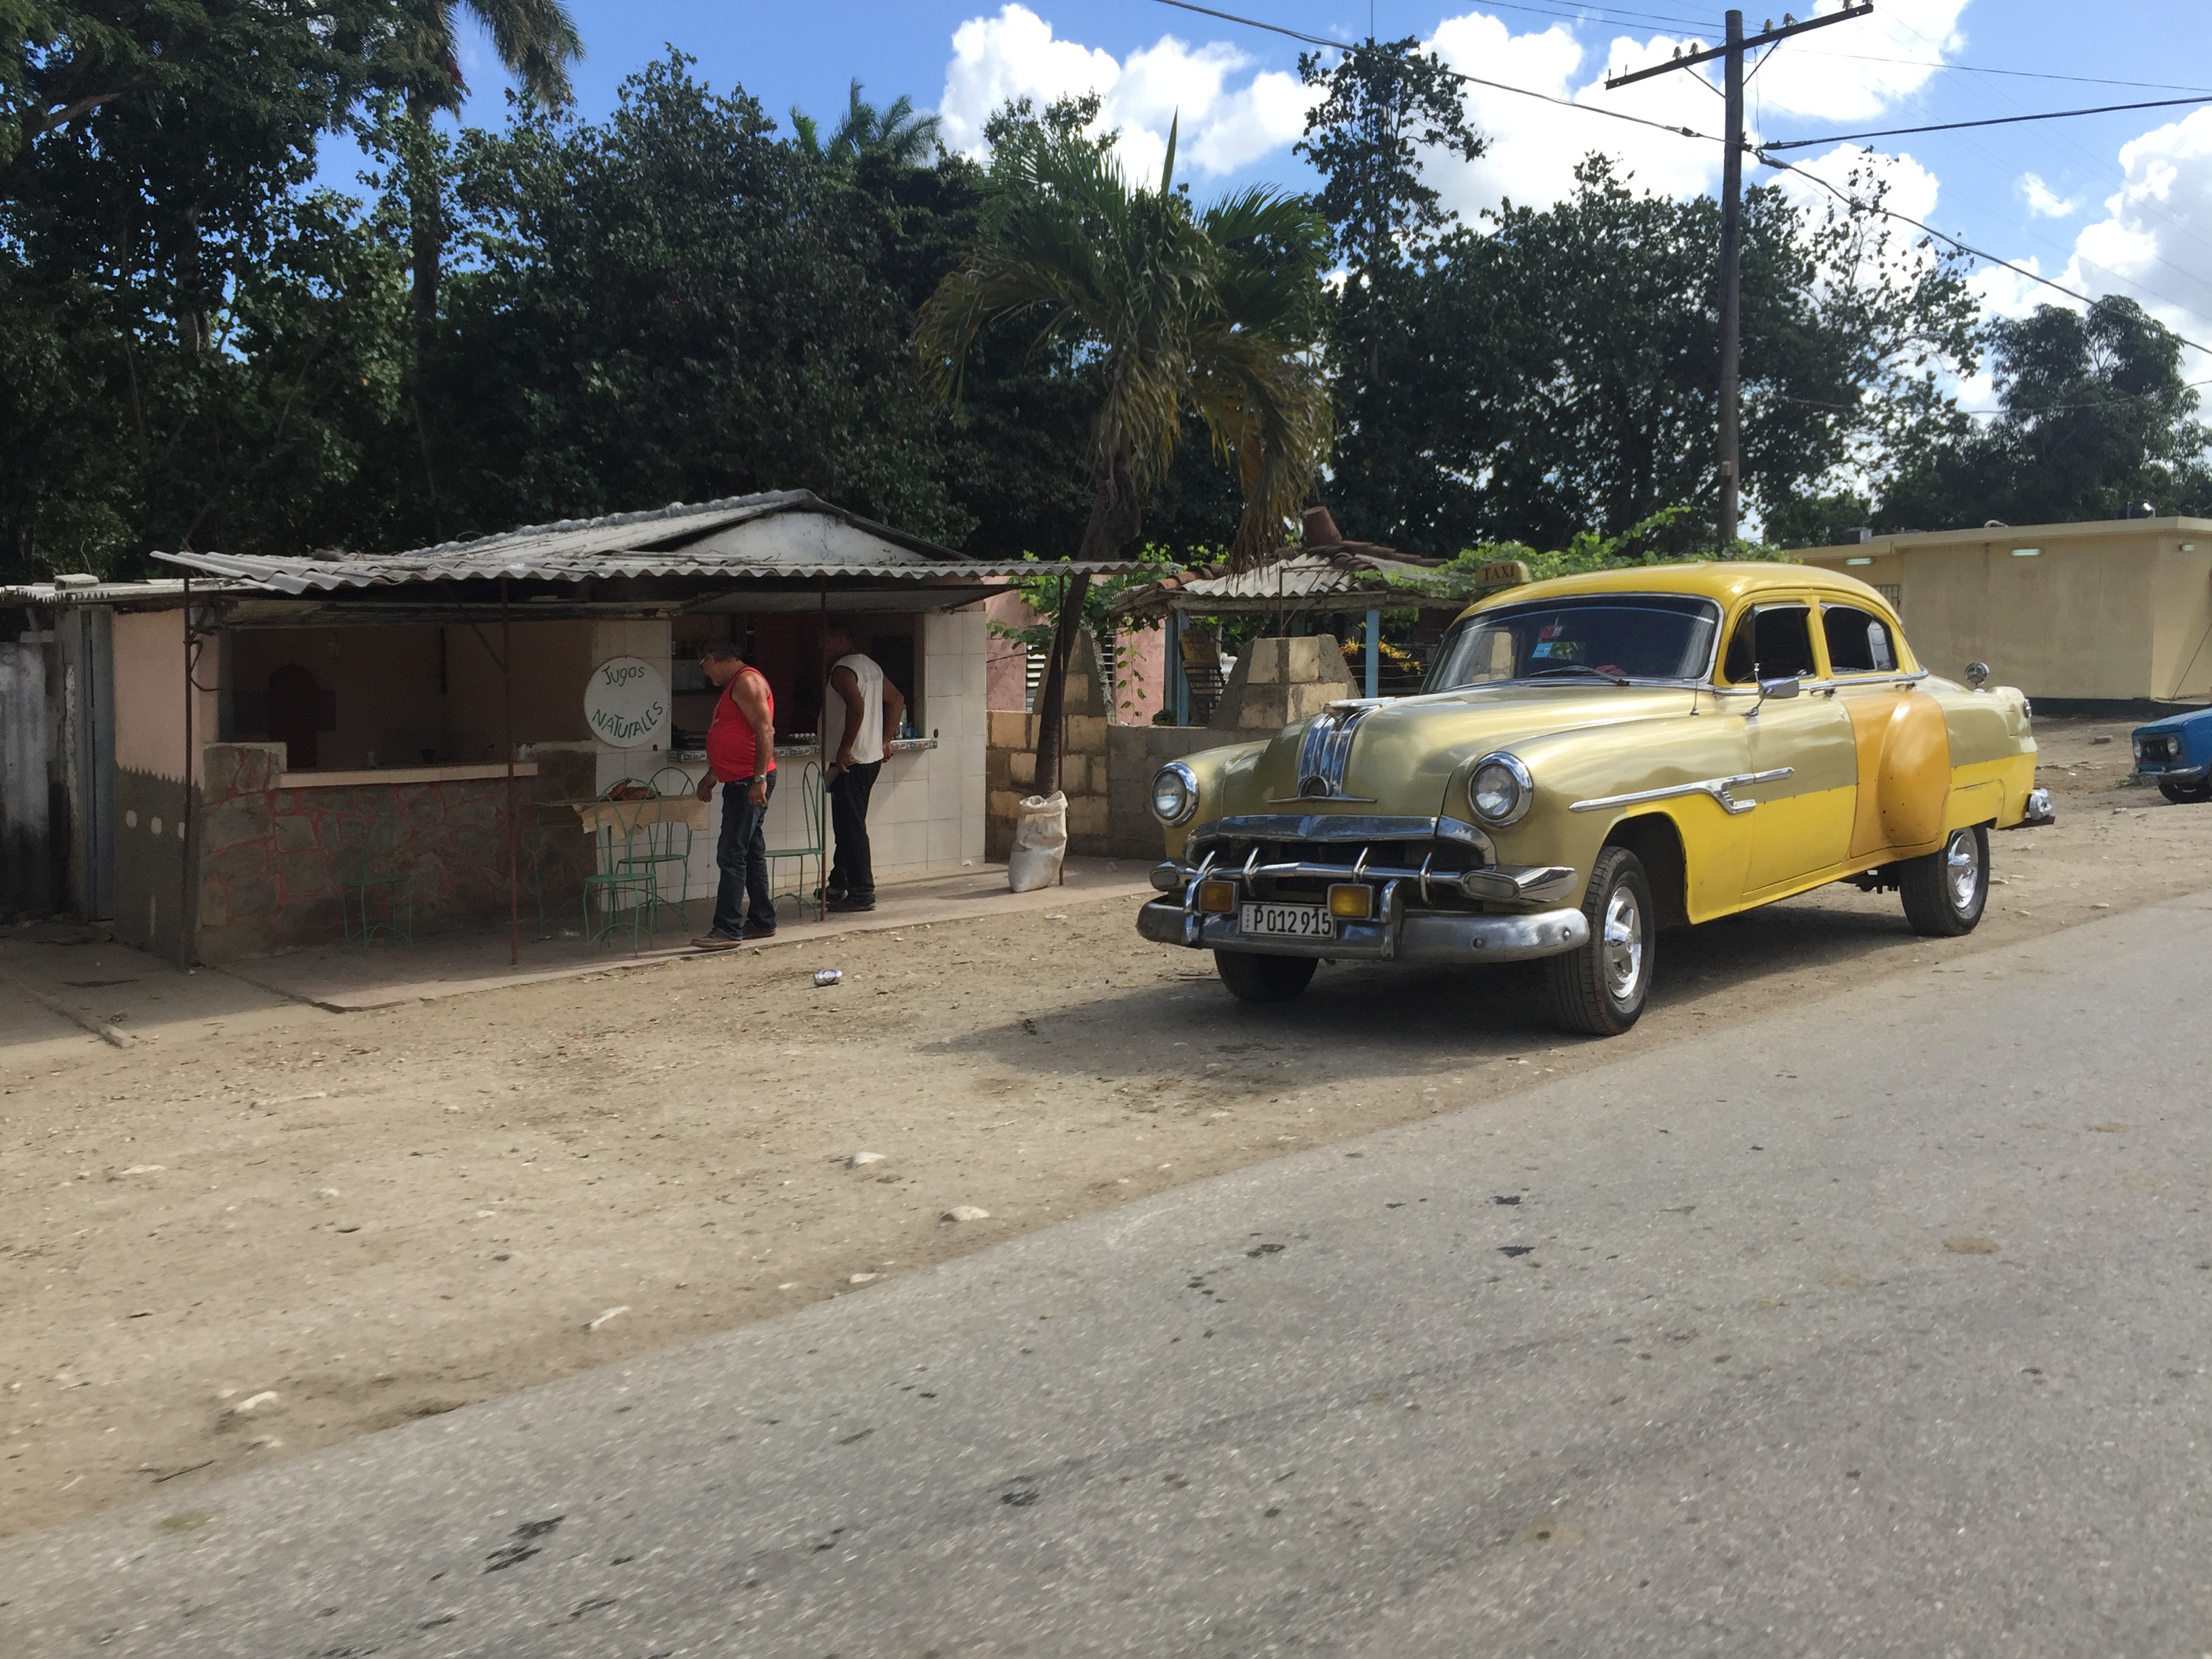
car, vehicle, vintage car, cuba, land vehicle, automobile make, yellow vintage car, old american yellow car, cuba street, 50's car cuba